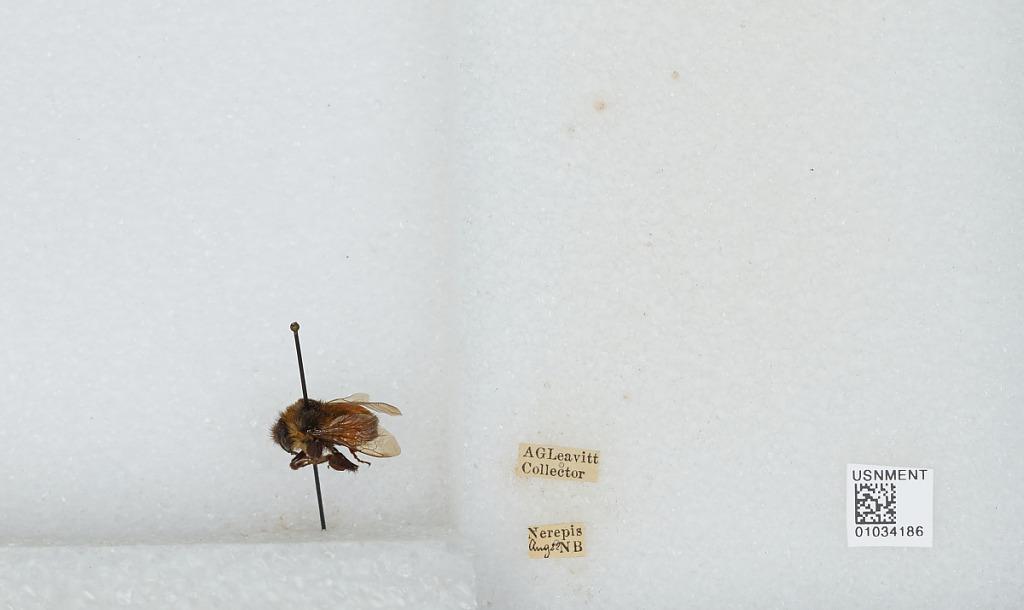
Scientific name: Bombus (Pyrobombus) ternarius Say
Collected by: A. Leavitt
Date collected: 1916-8-22
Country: Canada
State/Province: New Brunswick
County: Kings
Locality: Nerepis
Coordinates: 45.3969, -66.3072